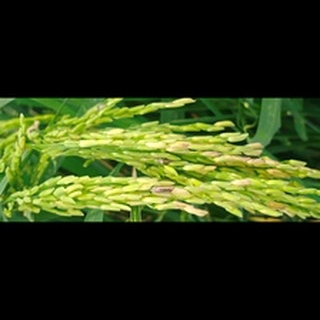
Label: healthy_rice